Roone Arledge

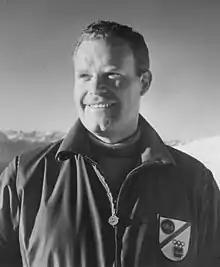
Arledge in 1968

Despite the production values he brought to NCAA college football, Scherick wanted low-budget (as in inexpensive broadcasting rights) sports programming that could attract and retain an audience. He hit upon the idea of broadcasting track and field events sponsored by the Amateur Athletic Union. While Americans were not exactly fans of track and field events, Scherick figured Americans understood games.